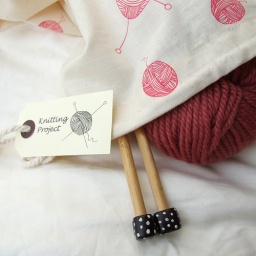
Here are a couple of my knitting bags, screen printed by hand using water based inks on calico.